Tyondai Braxton

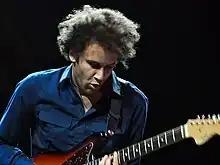
Braxton, 2008

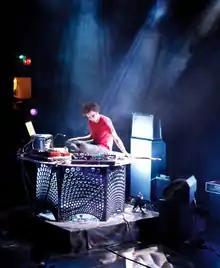
Braxton performing at the Brooklyn Academy of Music, 2012

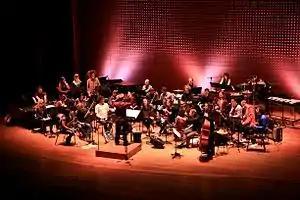
Tyondai Braxton & the Wordless Music Orchestra perform "Central Market" at Alice Tully Hall 2011

Tyondai Adaien Braxton (born October 26, 1978) is an American composer and musician. He has composed and performed music under his own name and collaboratively since the mid-1990s, including in the experimental rock group Battles from its formation in 2002 until his departure from the group in 2010.